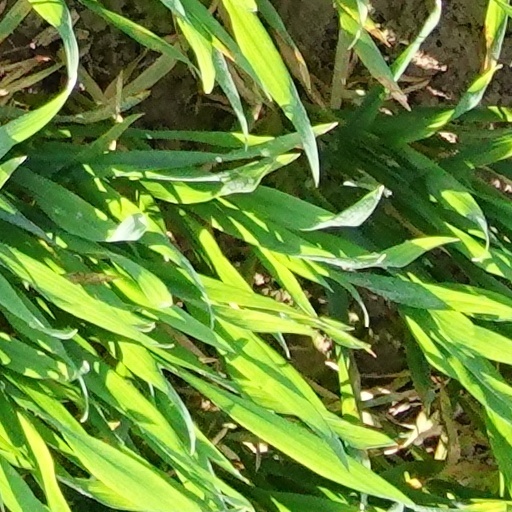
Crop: wheat